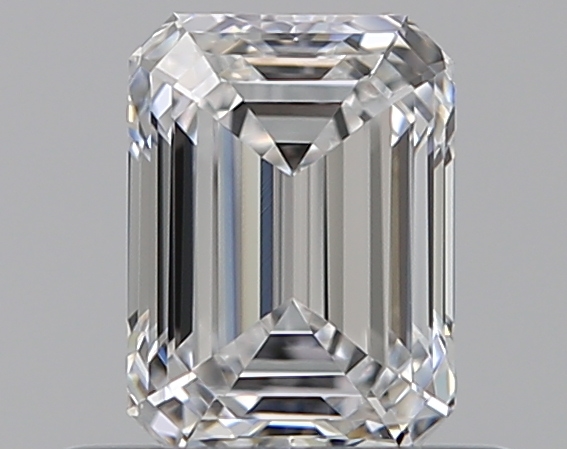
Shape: emerald
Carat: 0.53
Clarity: VVS1
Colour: D
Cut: EX
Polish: EX
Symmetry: VG
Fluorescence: N
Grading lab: GIA
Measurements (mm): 5.31 x 3.88 x 2.62